Nick Anderson (baseball)

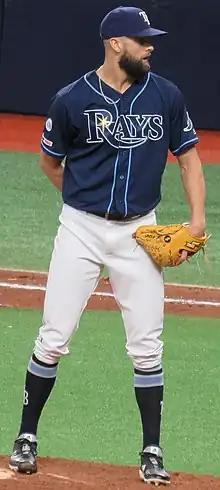
Anderson with the Tampa Bay Rays in 2019

Nicholas Paul Anderson (born July 5, 1990) is an American professional baseball pitcher for the Colorado Rockies of Major League Baseball (MLB). He has previously played in MLB for the Miami Marlins, Tampa Bay Rays, Atlanta Braves, and Kansas City Royals.